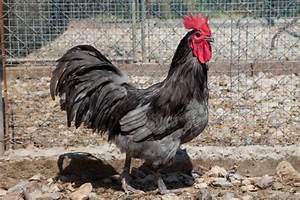
Label: chicken